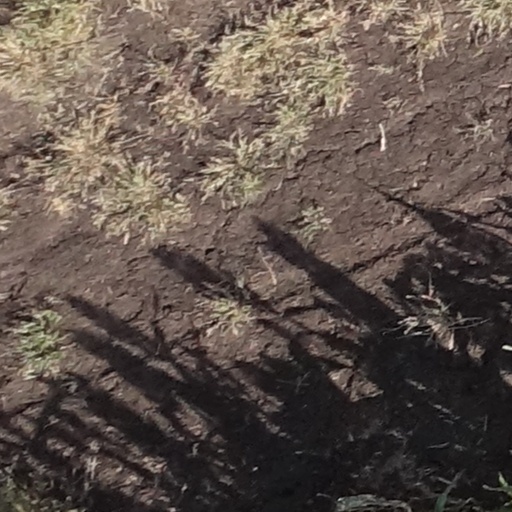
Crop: sorghum